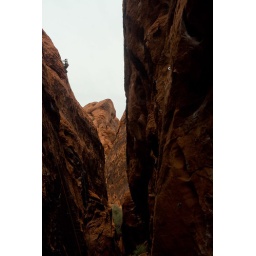
Nina leading a 5.10 in the black corridor